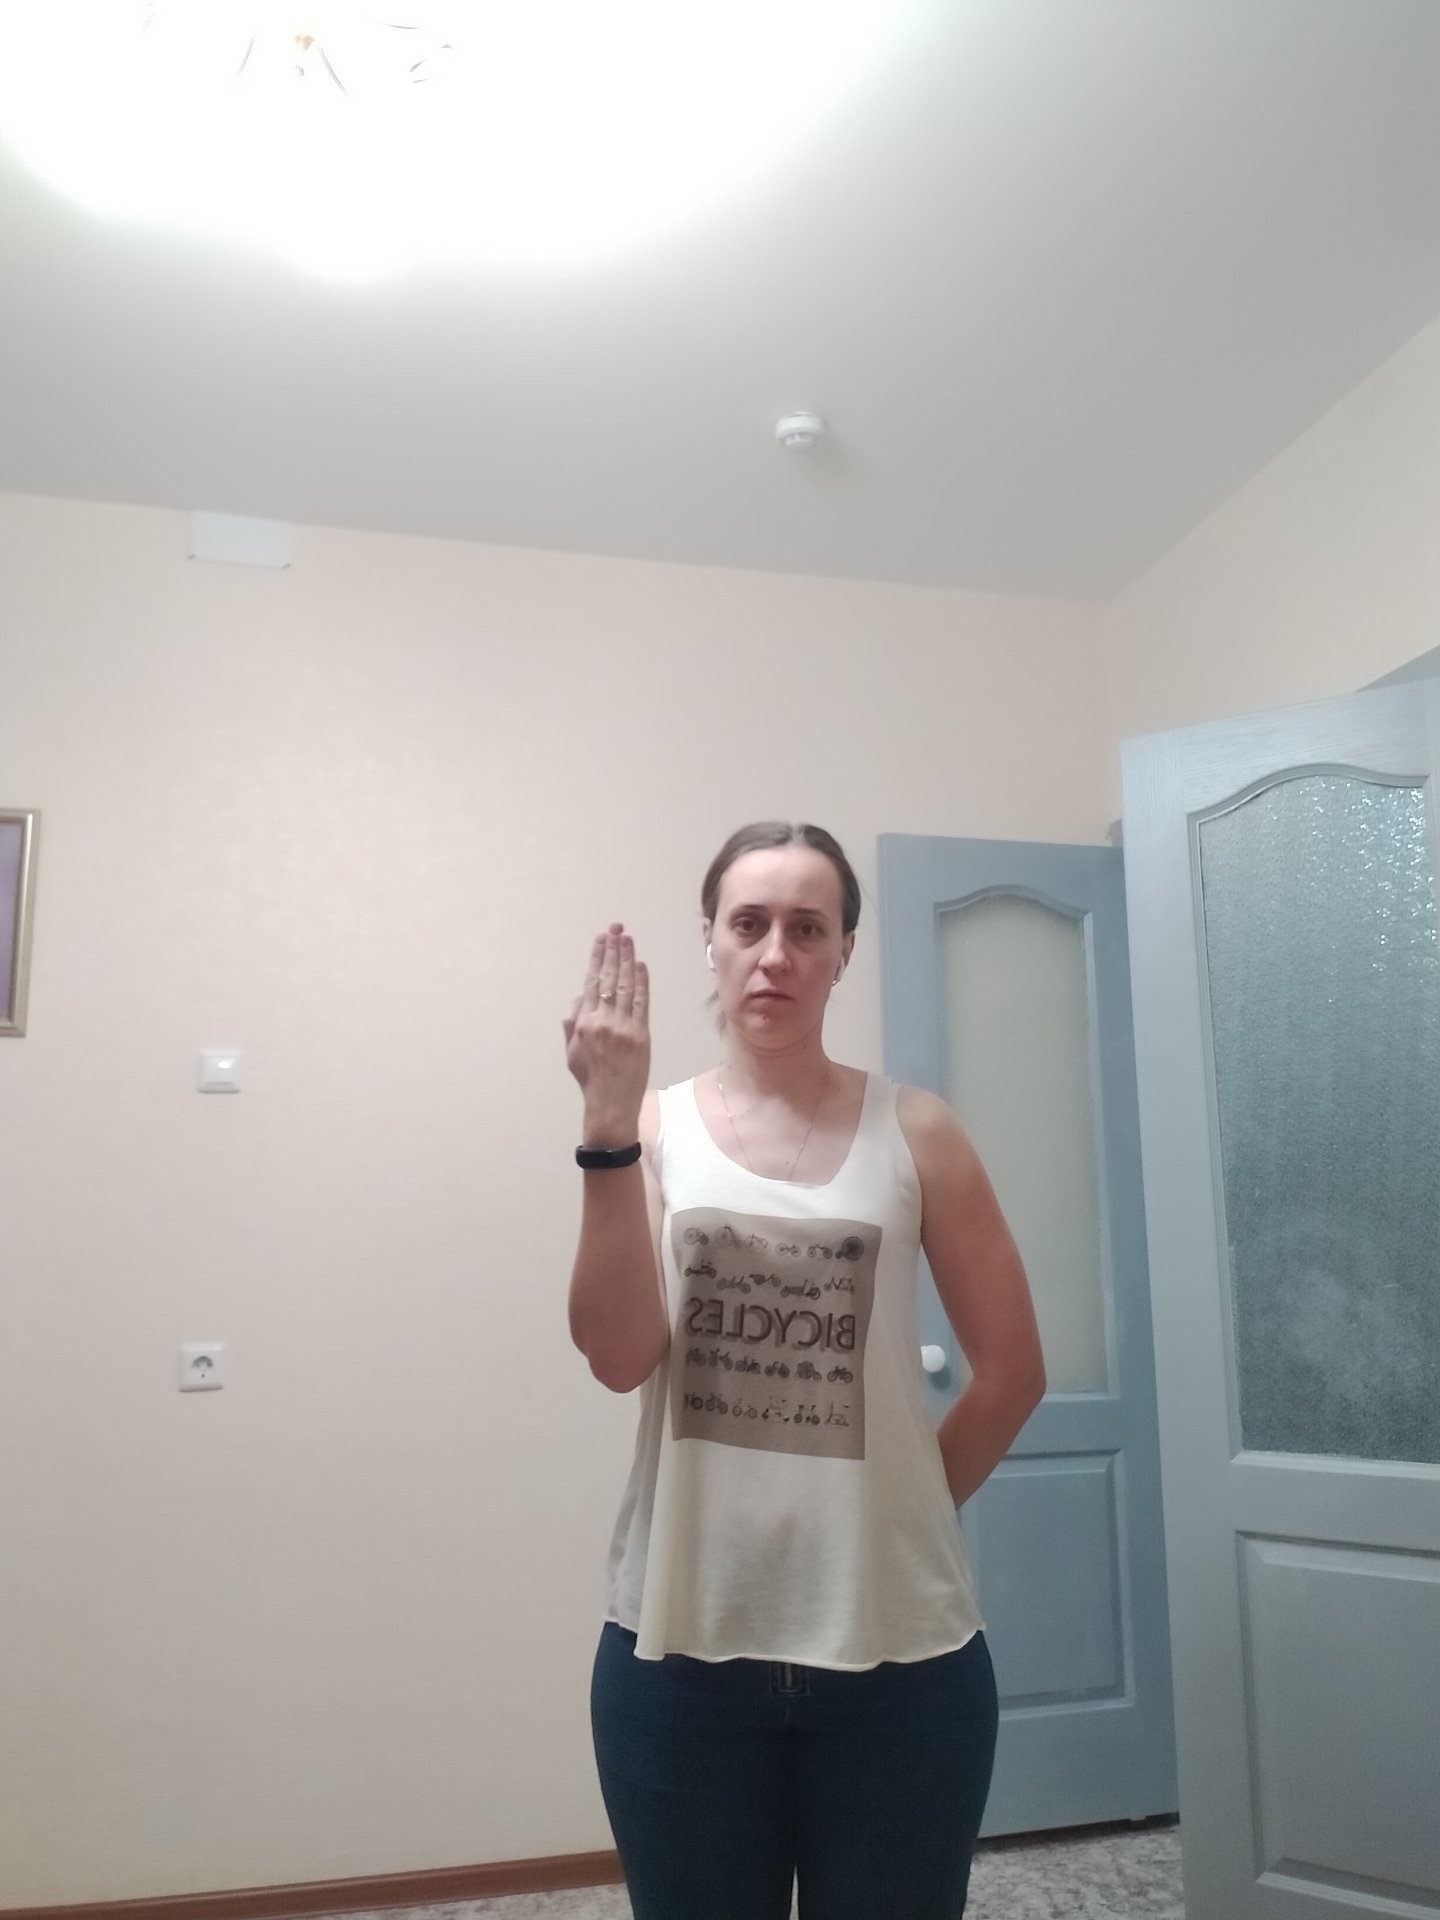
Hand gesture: stop_inverted